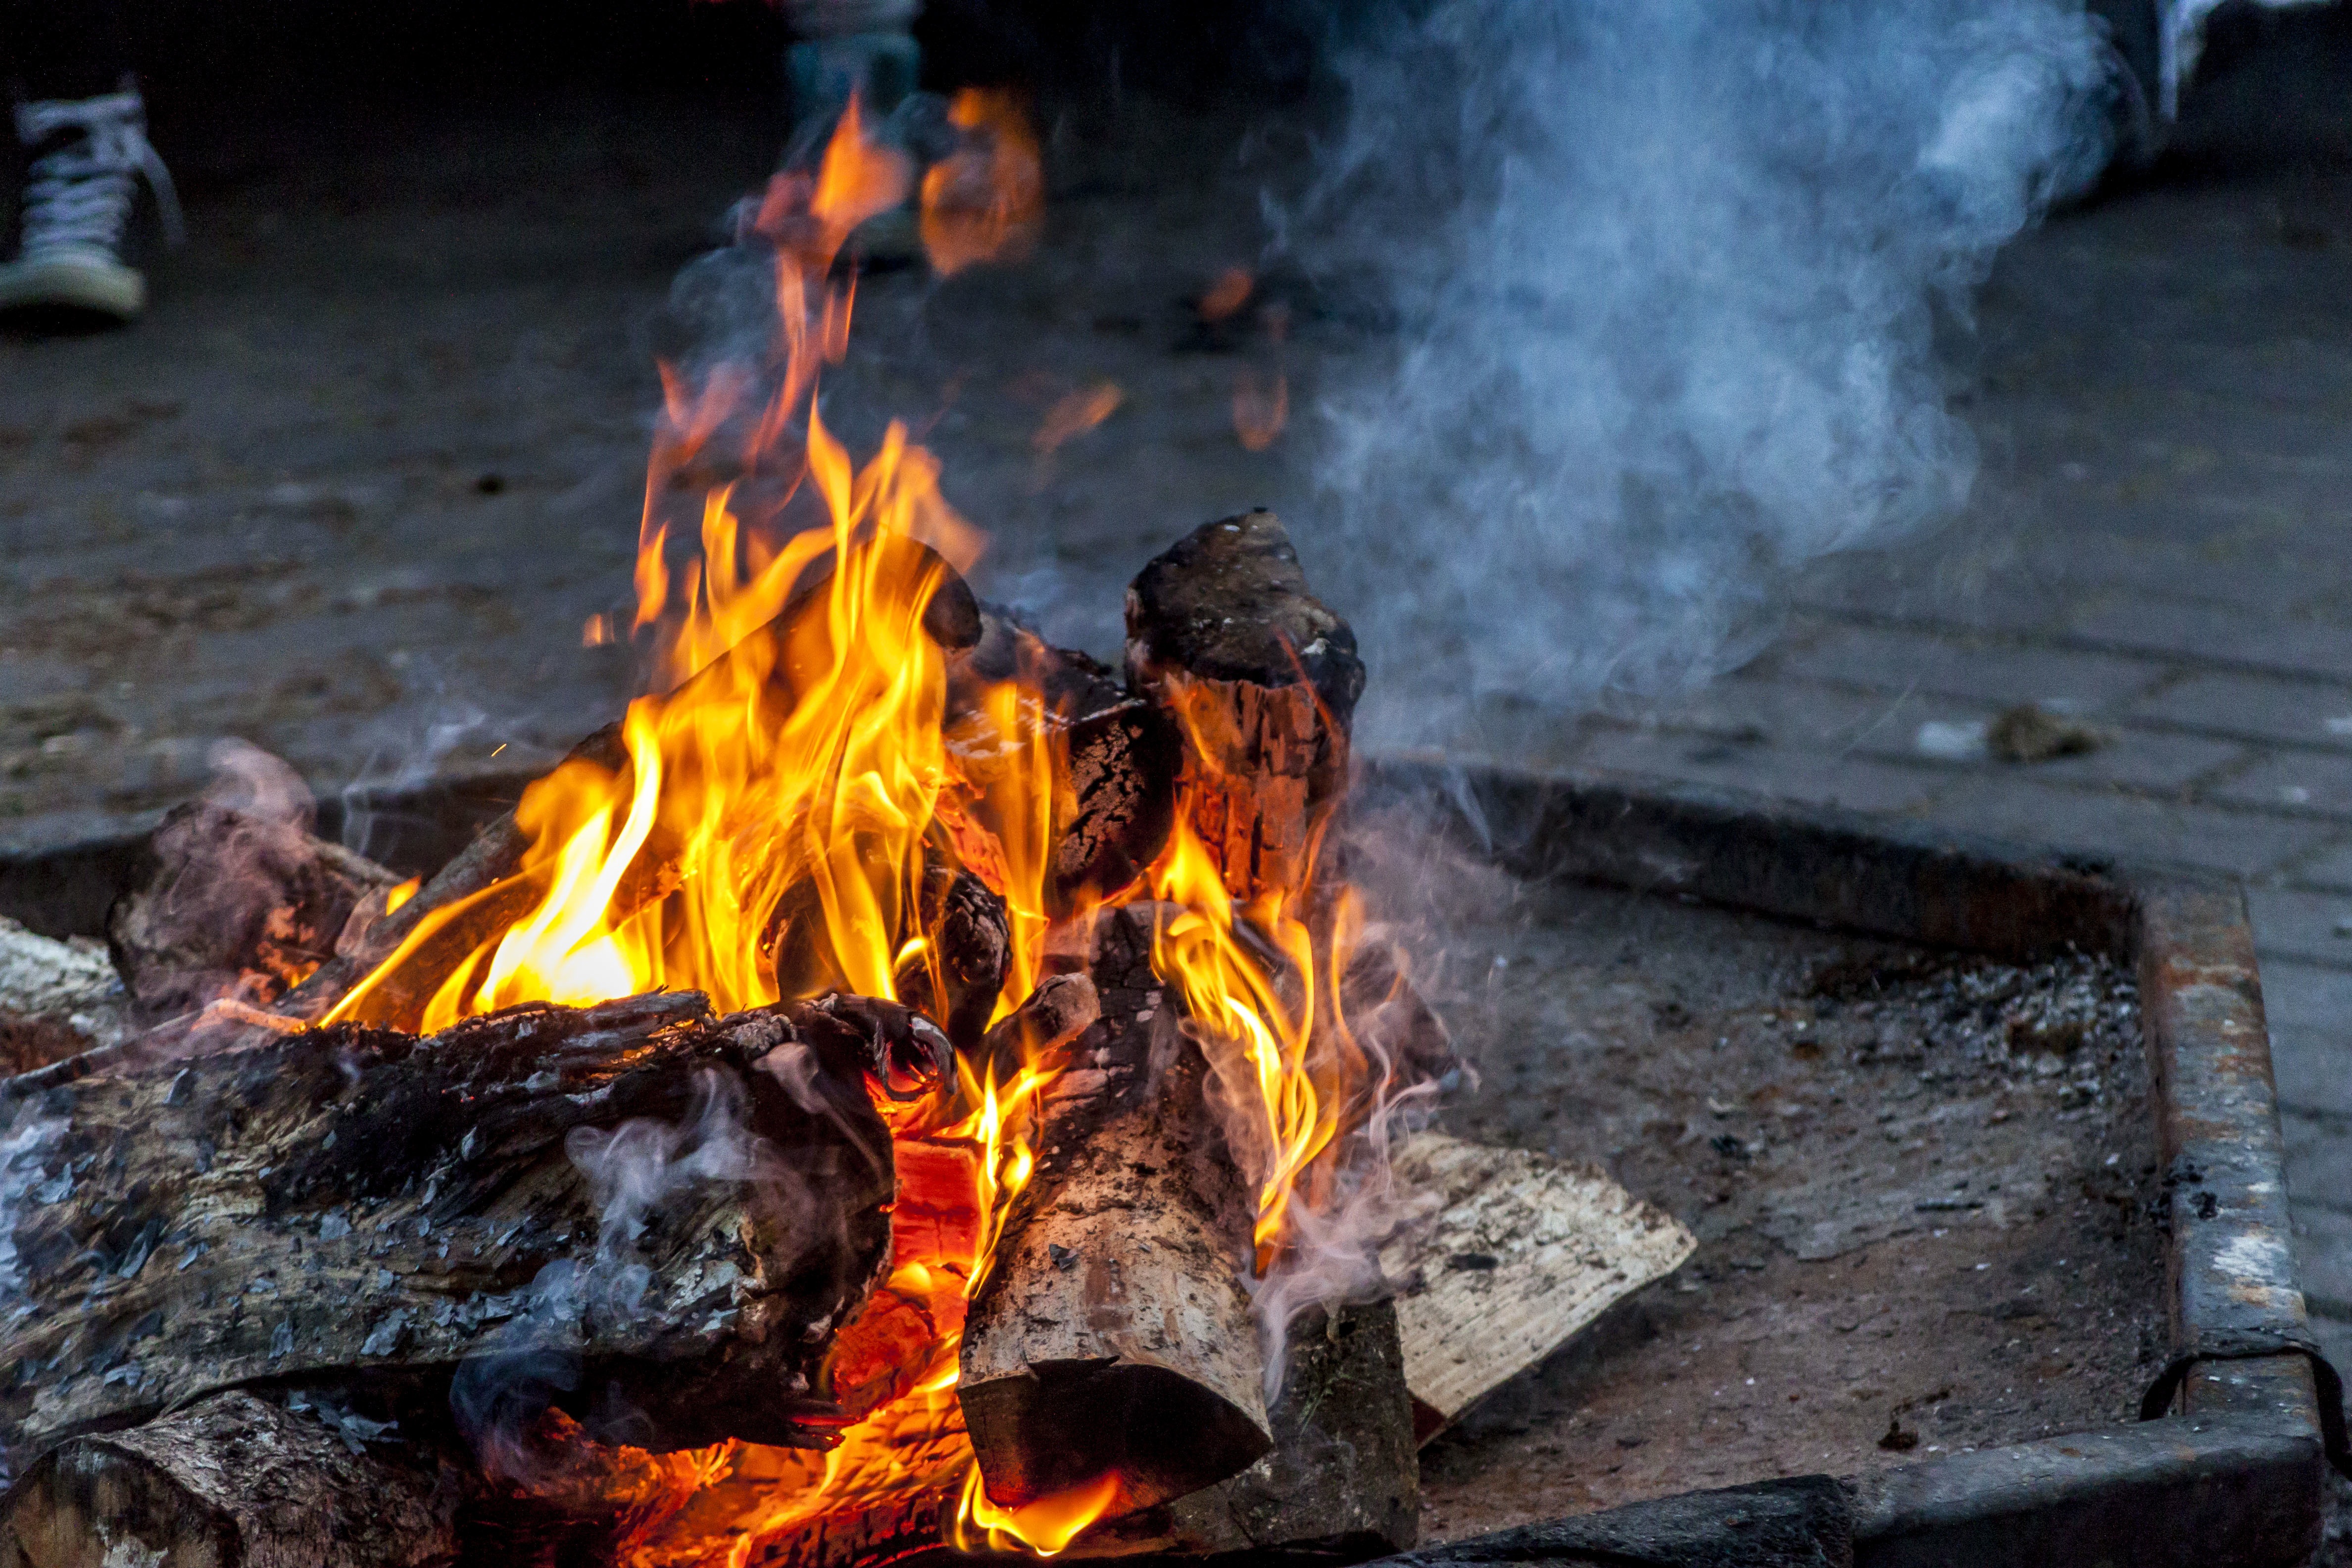
outdoor, wood, stone, patio, fire, fireplace, campfire, brick, bonfire, heat, hot, outdoor fireplace, geological phenomenon